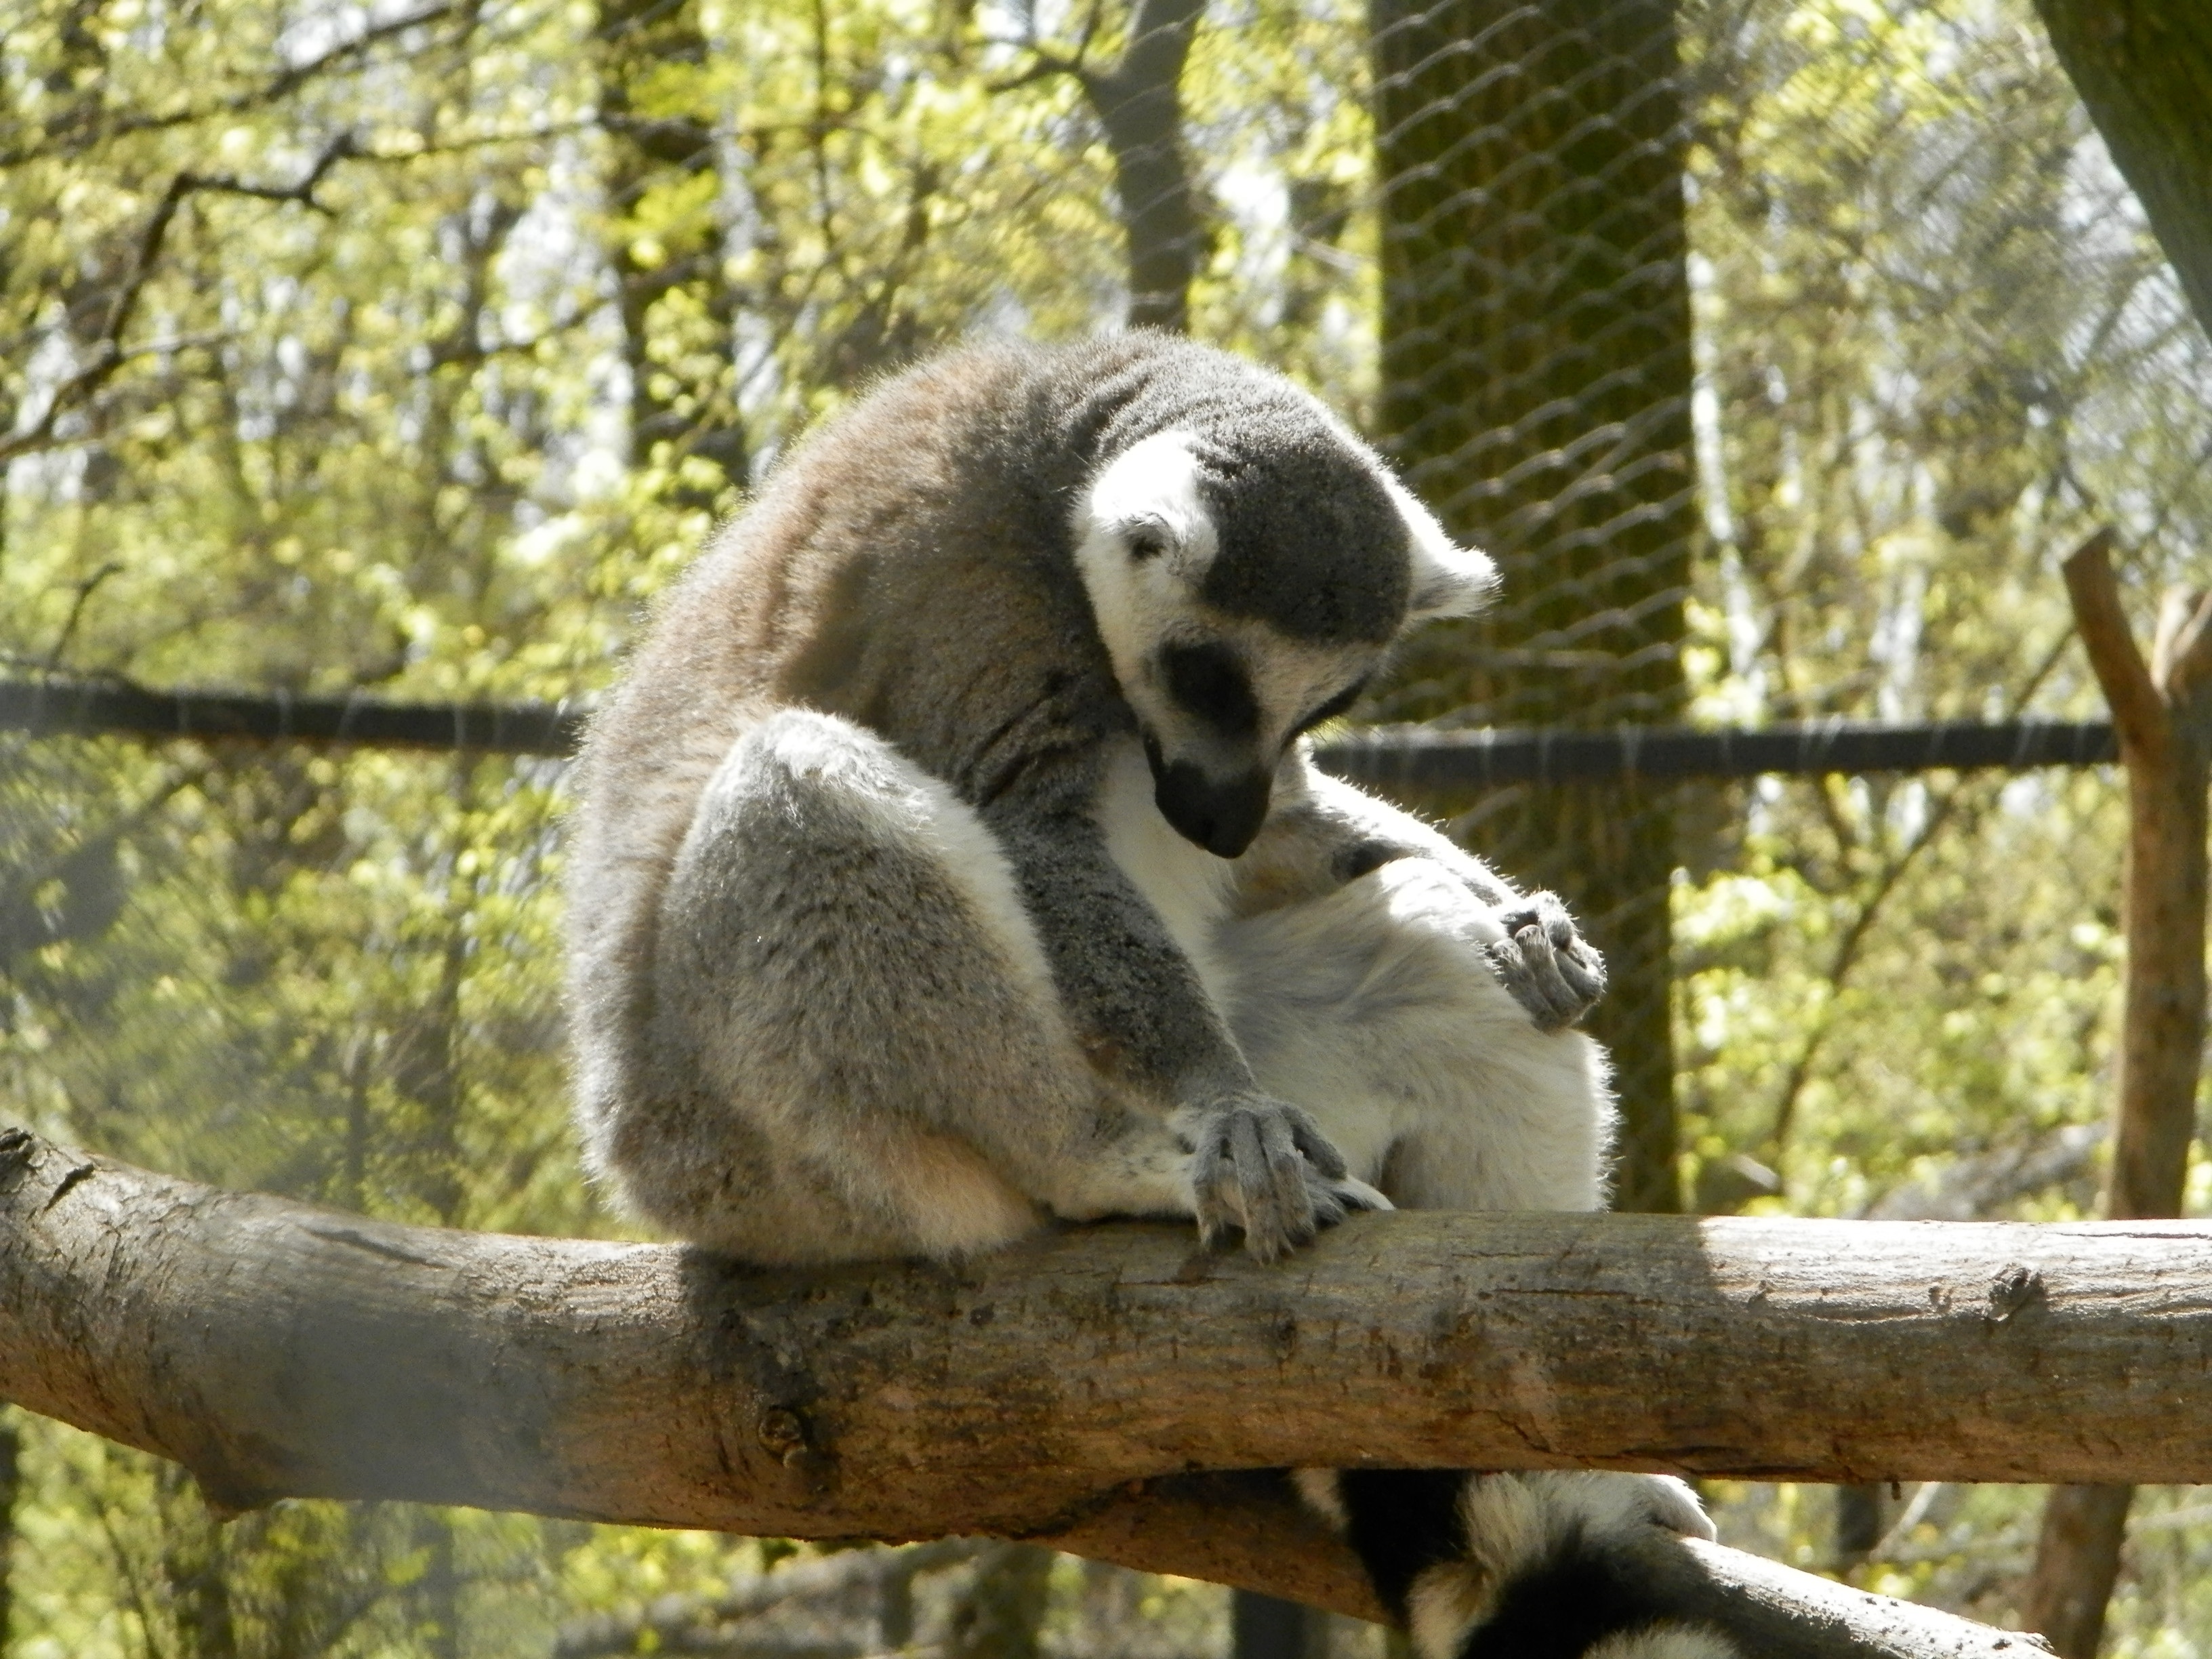
wildlife, zoo, mammal, monkey, fauna, primate, lemur, maki, outdoor recreation, new world monkey